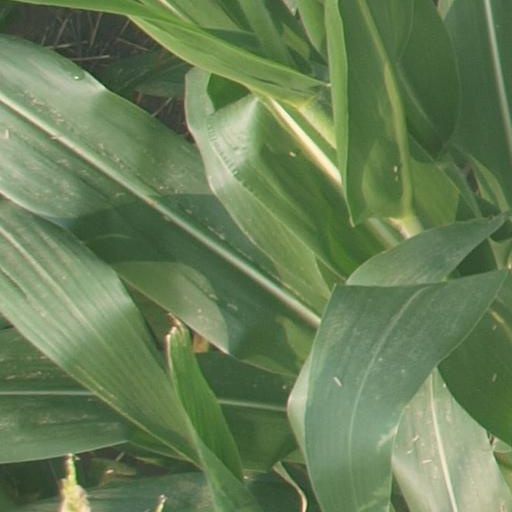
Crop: maize; corn